Southern California drywall strike

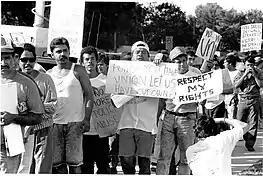
Photograph of workers protesting the jailing of fellow drywall strikers in 1992.

The 1992 Southern California drywall strike was a strike by Mexican and Mexican American drywall hangers, many of whom were undocumented, for fair wages and health insurance from contractors, who stole two billion dollars a years in income taxes, social security, and worker's compensation payments from the workers and collaborated with the local police to repress the organizers. Jesus Gomez, leader of the strike, received threats and had shots fired at his home, while key organizers were tailed by the police and even followed with helicopters. Eventually aligning with the United Brotherhood of Carpenters and Joiners, the strikers succeeded in getting union contracts that ensured fair wages and benefits. The strike left the residential construction industry in a different state. While the industry remained an open shop, contractors were forced to pay Mexican workers with wages and benefits closer to that of the white workers.